Leeds General Infirmary

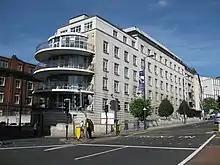
Brotherton Wing

The Brotherton Wing on Calverley Street is in Portland Stone, in keeping with the Leeds Civic Hall on the other side of the road. It was the gift of, and named after, Charles Frederick Ratcliffe Brotherton (1882–1949) and opened in 1940. First planned in 1926, in a then modern style, it has semi-circular balconies at the South End, where it was intended that patients would rest and enjoy fresh air, which did not prove to be the case because of the rise of the motor car and other pollution.